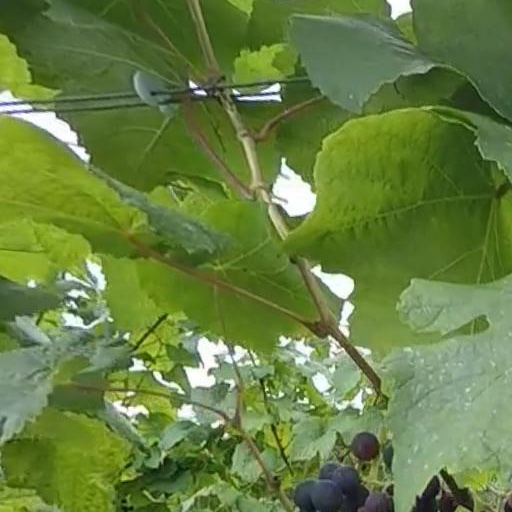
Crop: grape